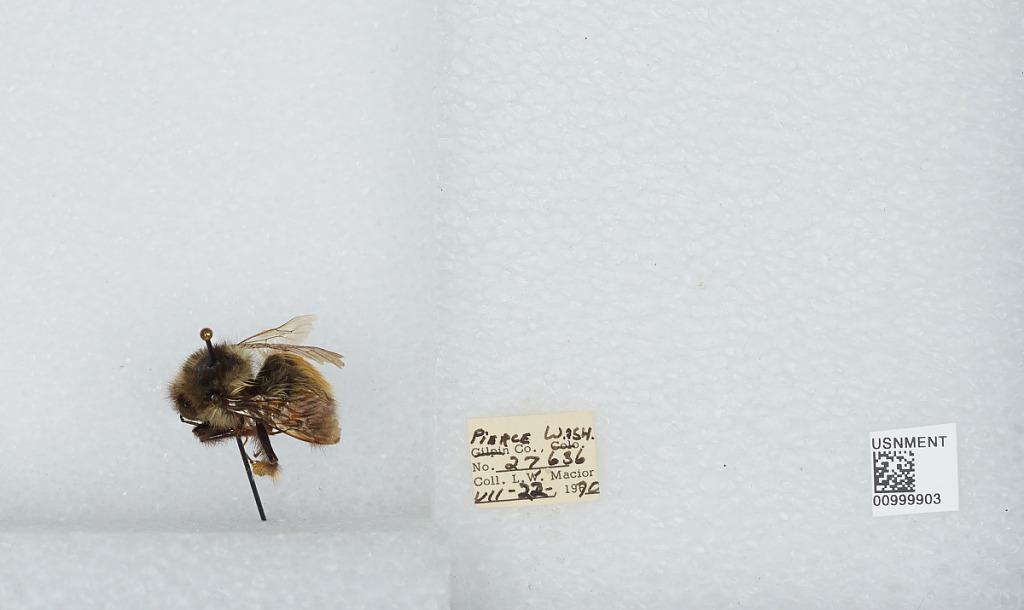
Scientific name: Bombus (Pyrobombus) melanopygus Nylander
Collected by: L. Macior
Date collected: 1970-7-22
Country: United States
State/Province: Washington
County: Pierce
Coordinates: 47.05, -122.12